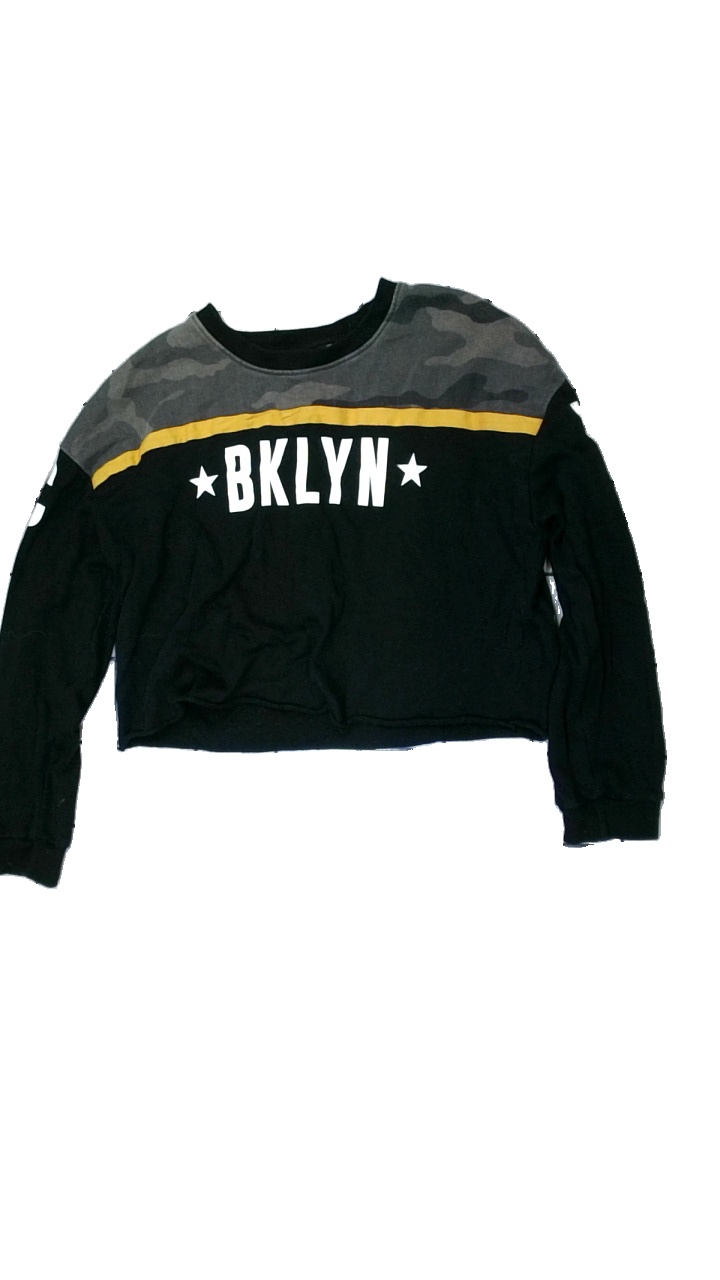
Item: Sweater (Ladies)
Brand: Mly
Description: svart tjocktröja med text och militärmönster, hårig
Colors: Black, White, Yellow, Multicolor
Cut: Cropped
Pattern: Other
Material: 64% cotton 36% polyester
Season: All
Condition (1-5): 1
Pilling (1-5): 1
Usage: Export
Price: <50